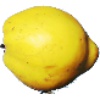
Label: quince